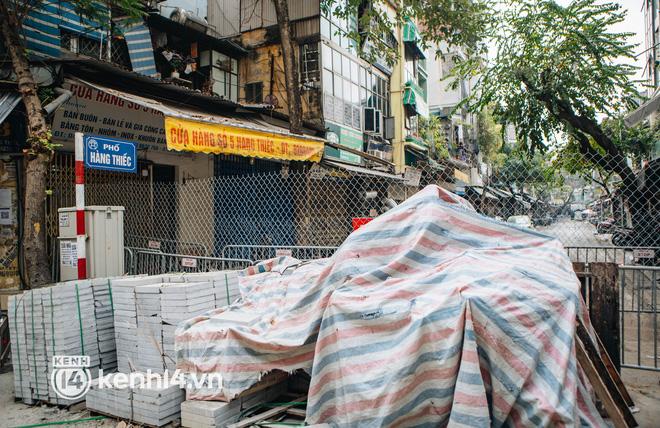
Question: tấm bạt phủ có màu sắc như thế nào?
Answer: tấm bạt phủ có màu trắng, đỏ và xanh dương